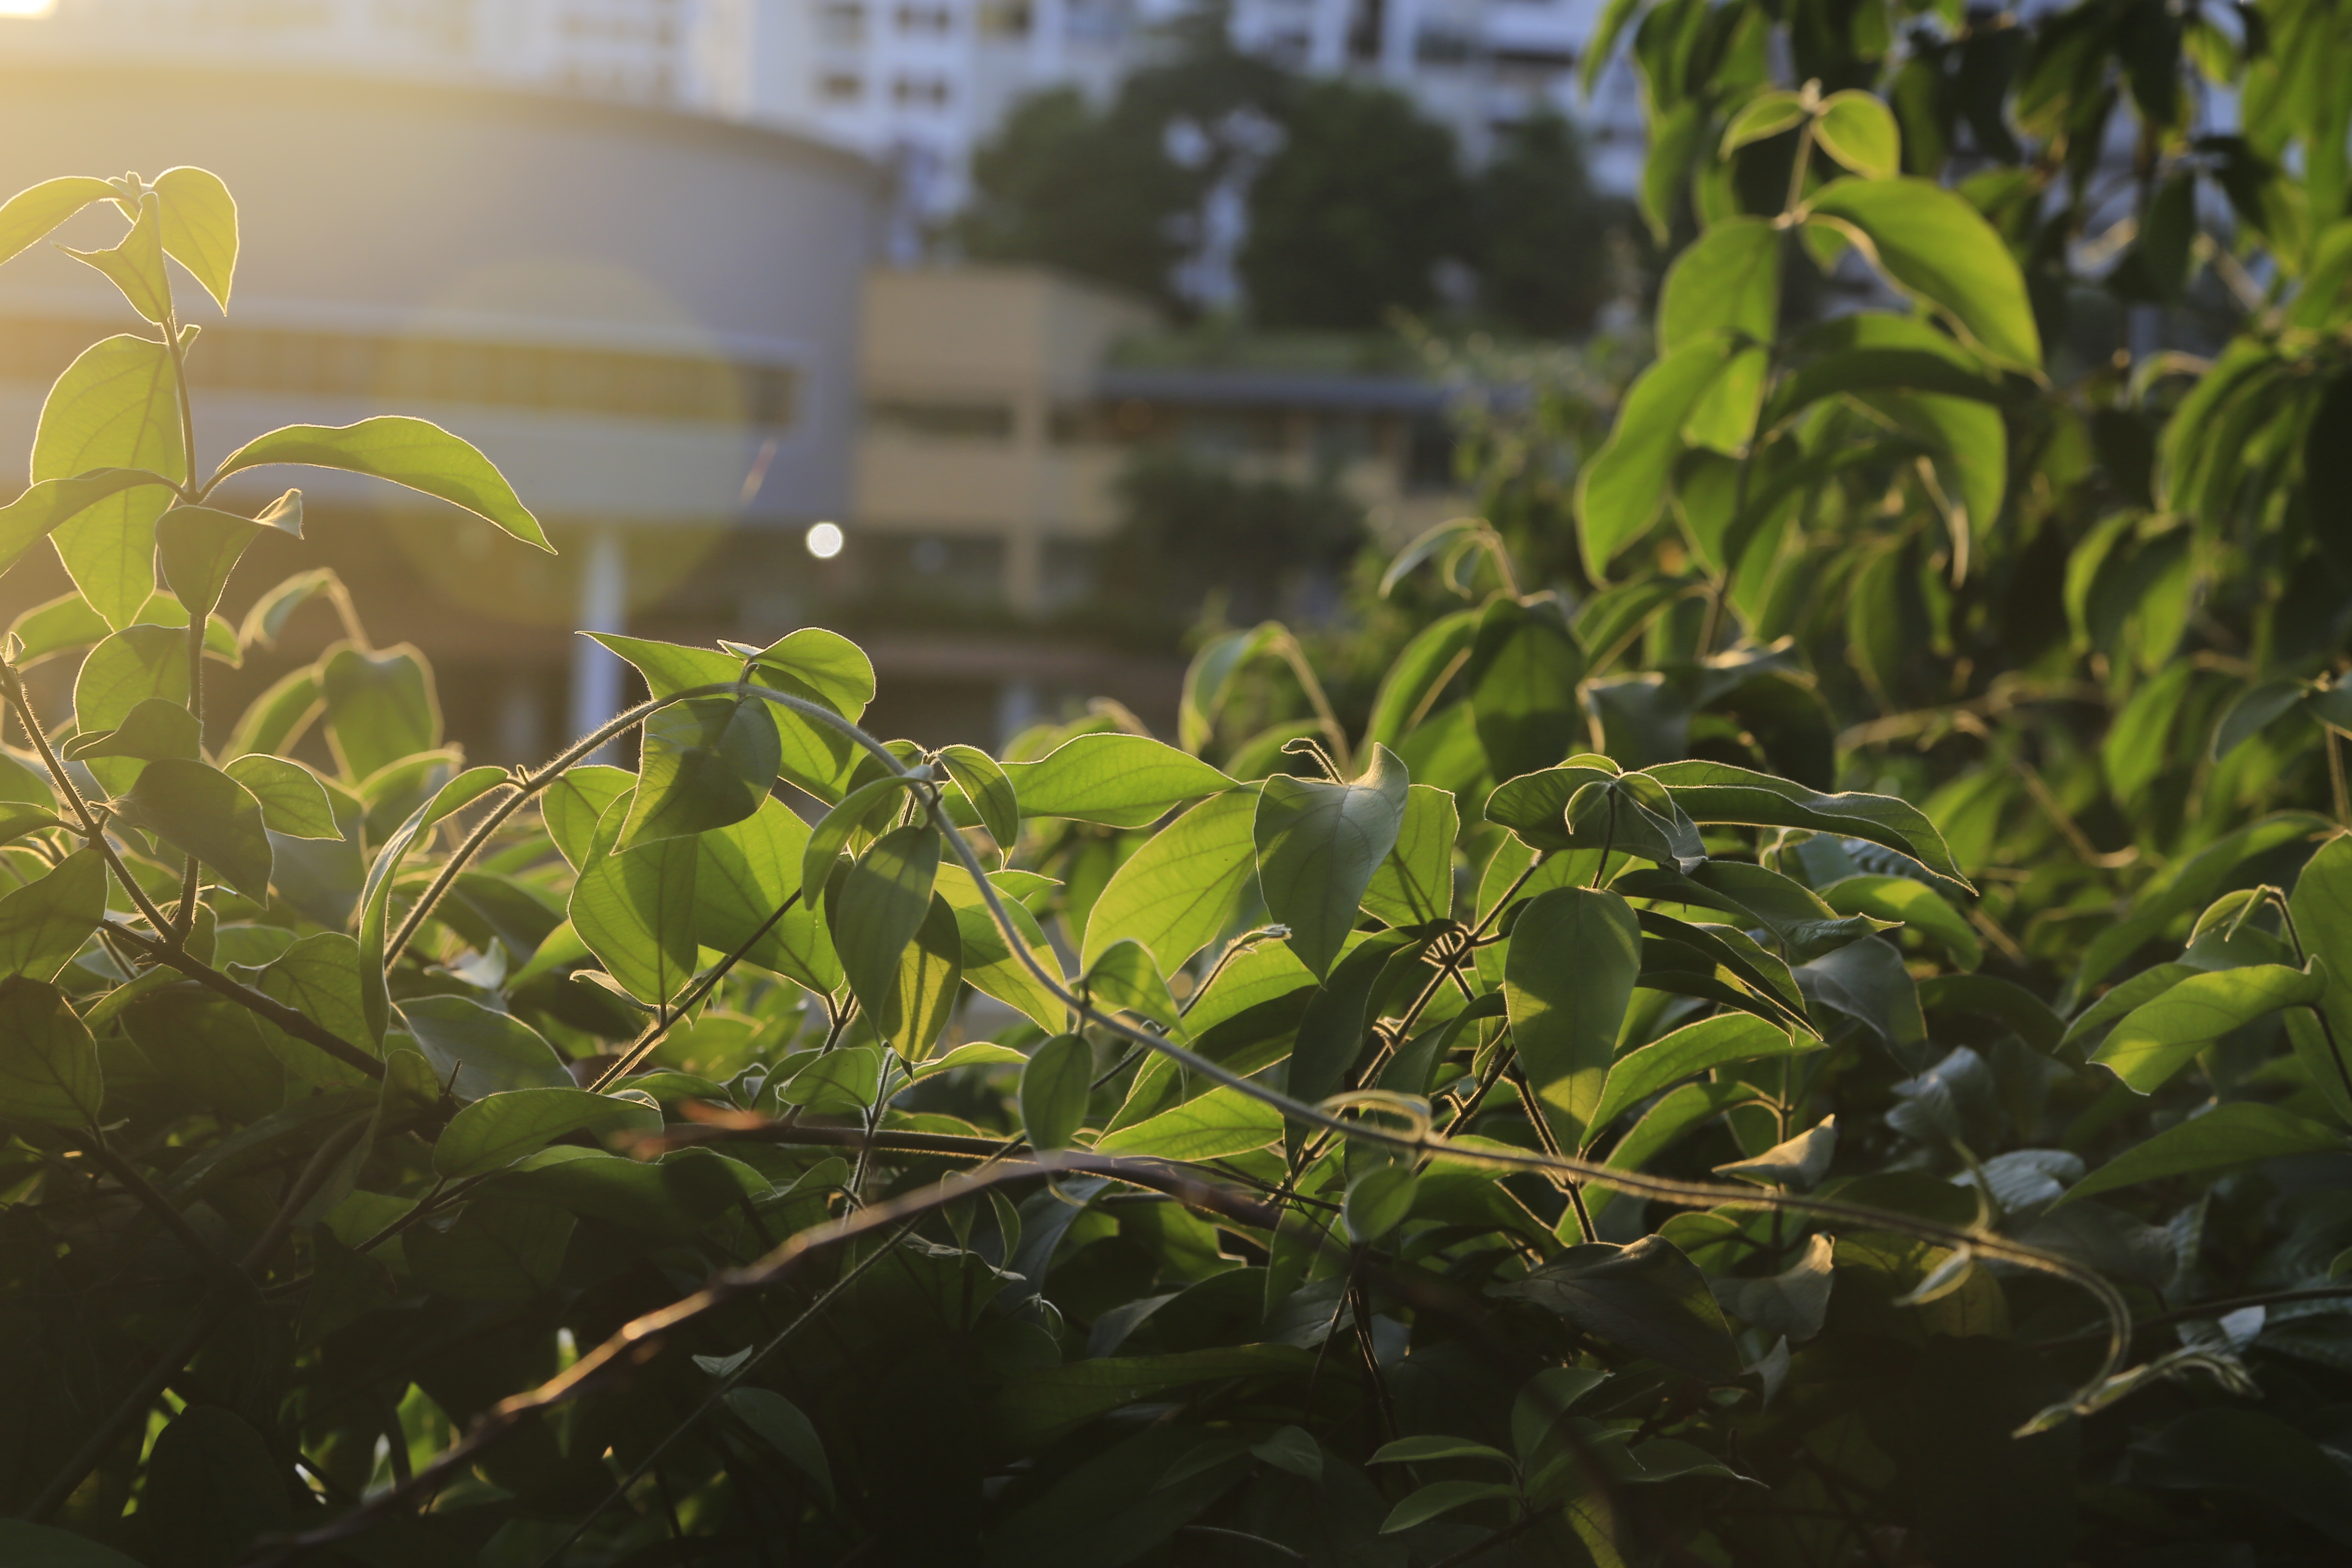
tree, nature, grass, branch, plant, lawn, sunlight, leaf, flower, green, jungle, produce, botany, yellow, garden, flora, solar, leaves, shrub, flowering plant, woody plant, land plant, dicks